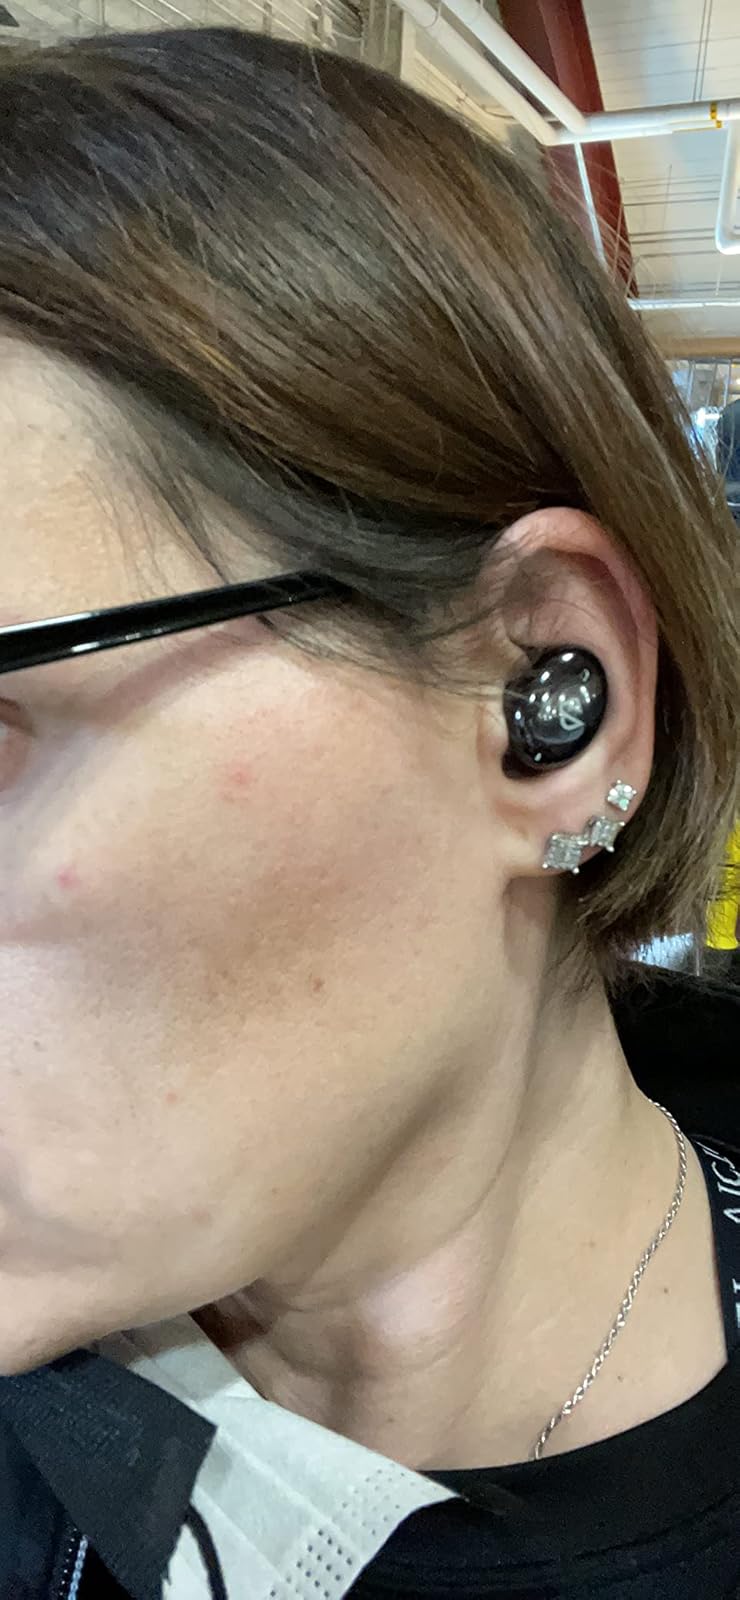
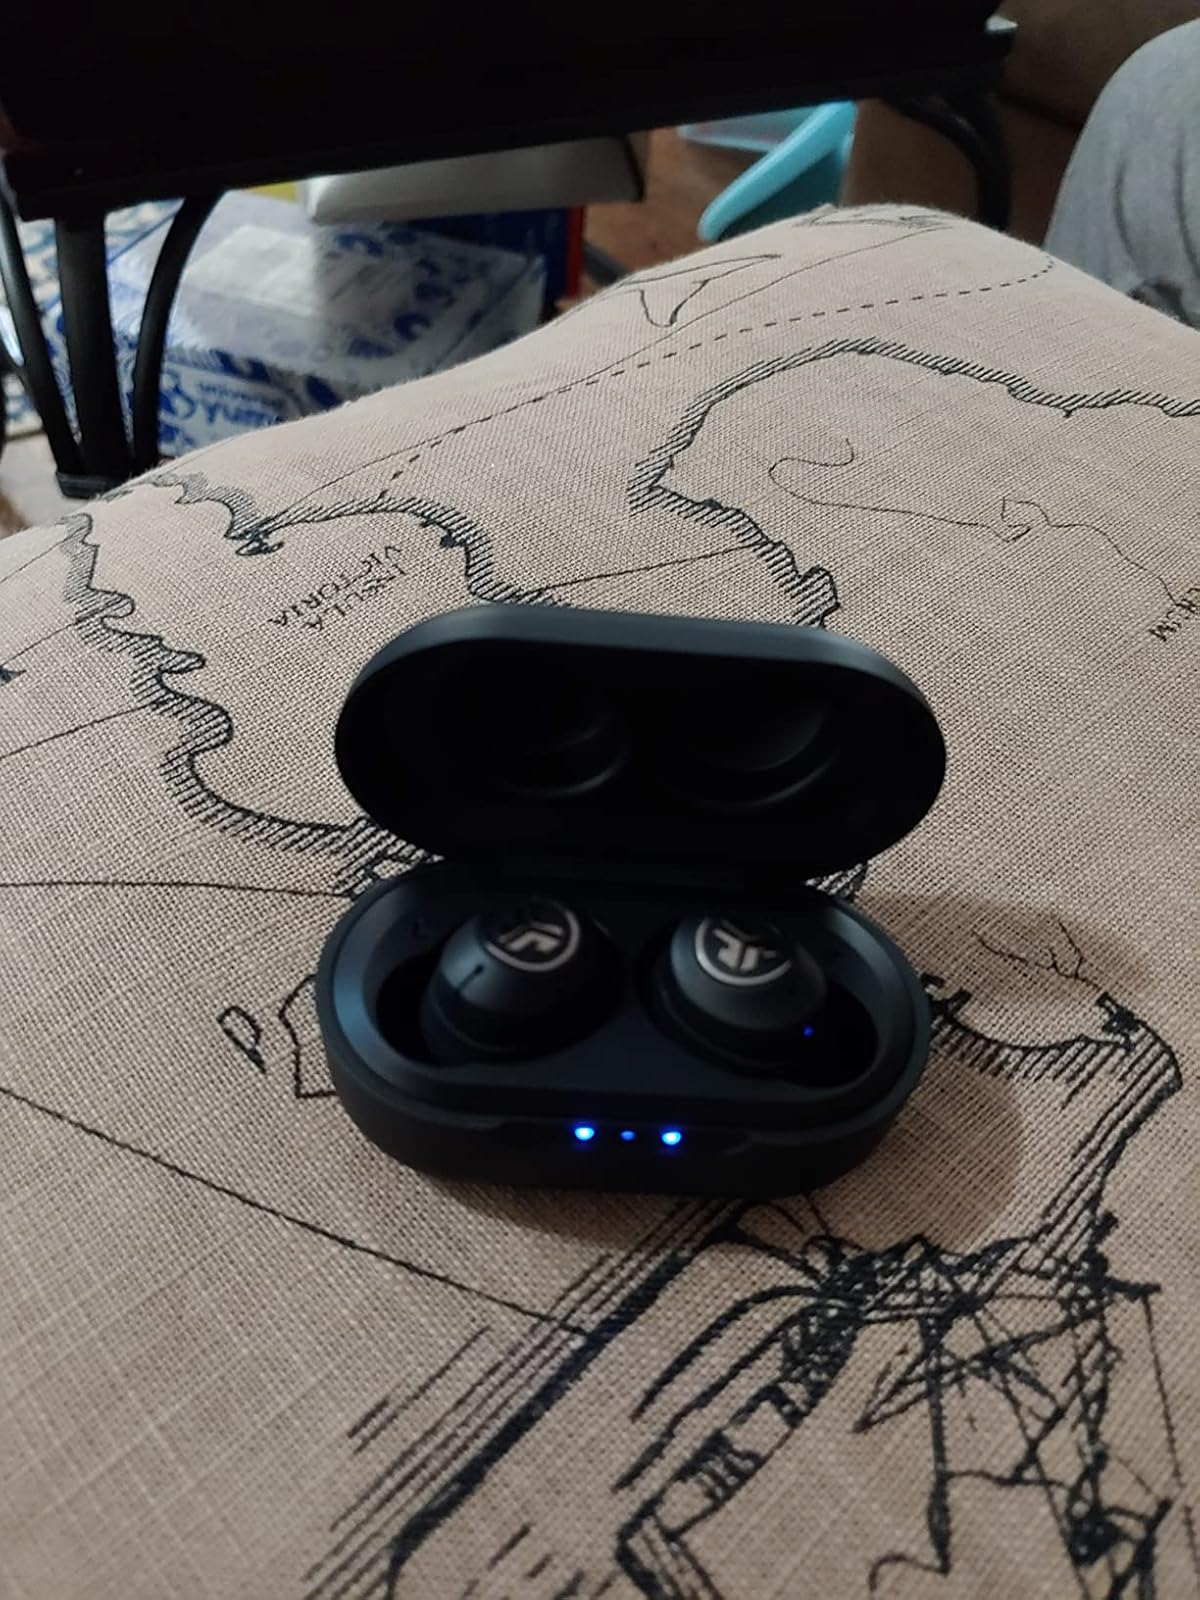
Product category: earbuds
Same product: no